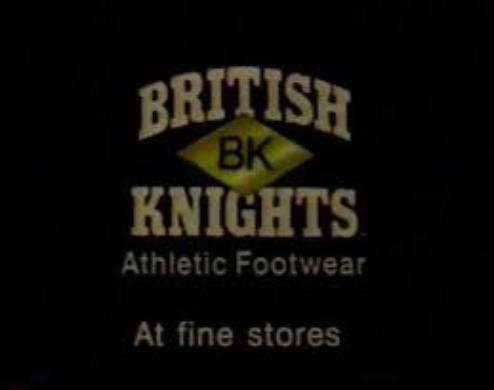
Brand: British Knights
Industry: Clothes